Boeing Business Jet

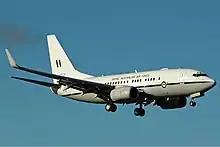
Royal Australian Air Force 737-700 BBJ

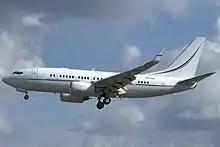
Armed Forces of the Republic of Kazakhstan 737-700/BBJ

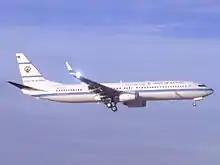
State of Kuwait 737-900/BBJ3

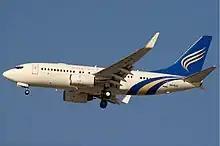
737-700/BBJ of the Abu Dhabi airline Royal Jet

BBJs were initially operated by Fortune 100 companies like Aramco and Tracinda, NetJets, and casinos like the Las Vegas Sands. However, the 2008 recession put ultra-large jets under scrutiny, and they were divested by many companies including The Limited, General Electric, and Occidental Petroleum. Similarly, Xi Jinping's anti-corruption campaign reduced the conspicuous consumption of private jets in China.